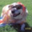
Label: dog